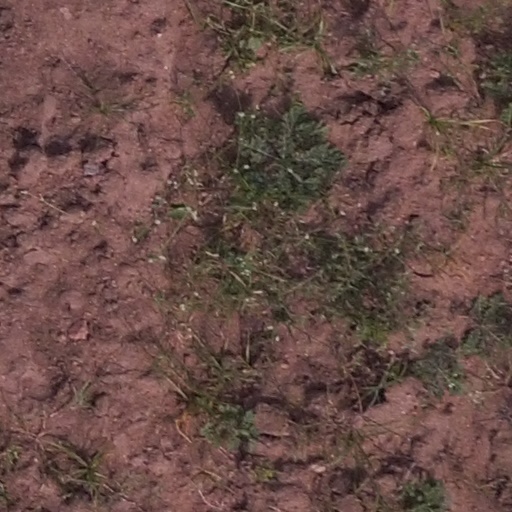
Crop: maize; corn